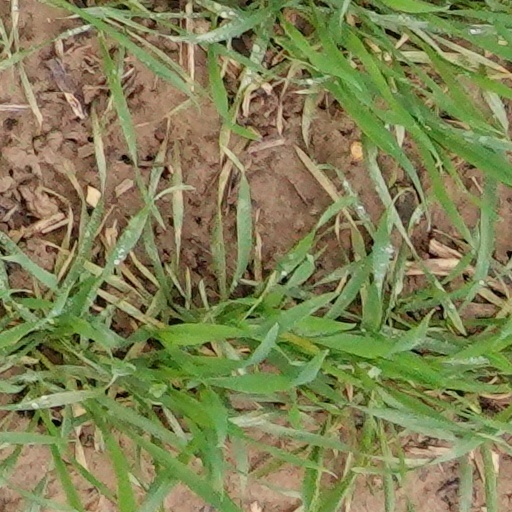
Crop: wheat